Gysbrecht Thys

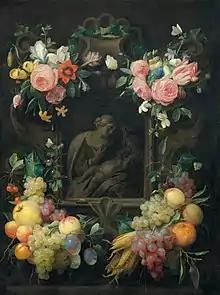
"Stone cartouche with a depiction of the Madonna and Child and John the Baptist surrounded by bouquets of flowers and fruits"

Gysbrecht Thys or Gysbrechts Thys (baptized on 20 January 1617, Antwerp – after 1661) was a Flemish painter active in Antwerp known for his religious and mythological works as well as for his nudes. He also painted landscapes. Very few paintings have been attributed to the artist to date.